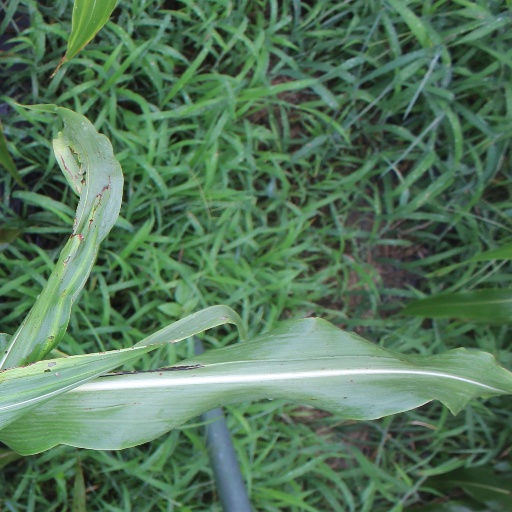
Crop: sorghum